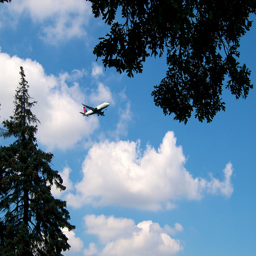
Large airplane flying over the sky towards a mysterious area.
a plane flying in the air over some trees
An airplane is flying by the fluffy white clouds.
A passenger jet airplane flying through a cloudy sky above a couple of trees.
An airplane flying under the clouds in daytime.